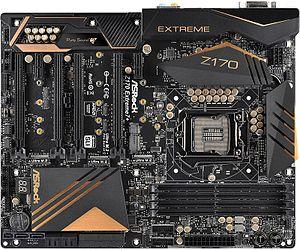
ASRock Inc. est un fabricant de cartes mères, de systèmes industriels et de Home Theater Personal Computer basé à Taiwan et dirigé par Ted Hsu.